Hilton of Cadboll Stone

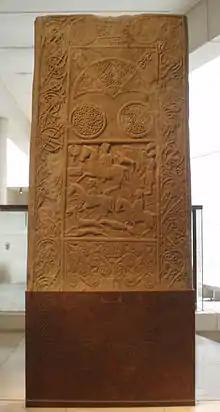
The Hilton of Cadboll stone in the National Museum of Scotland.

The Hilton of Cadboll Stone is one of the most magnificent of all Pictish cross-slabs. It was erected on the East coast of the Tarbat Peninsula in Easter Ross, Scotland about AD 800. It seems likely that, at the time, the entire peninsula from the mouth of the Cromarty Firth to Tarbatness was the estate of the monastery at Portmahomack and that the stone was carved at its instigation.